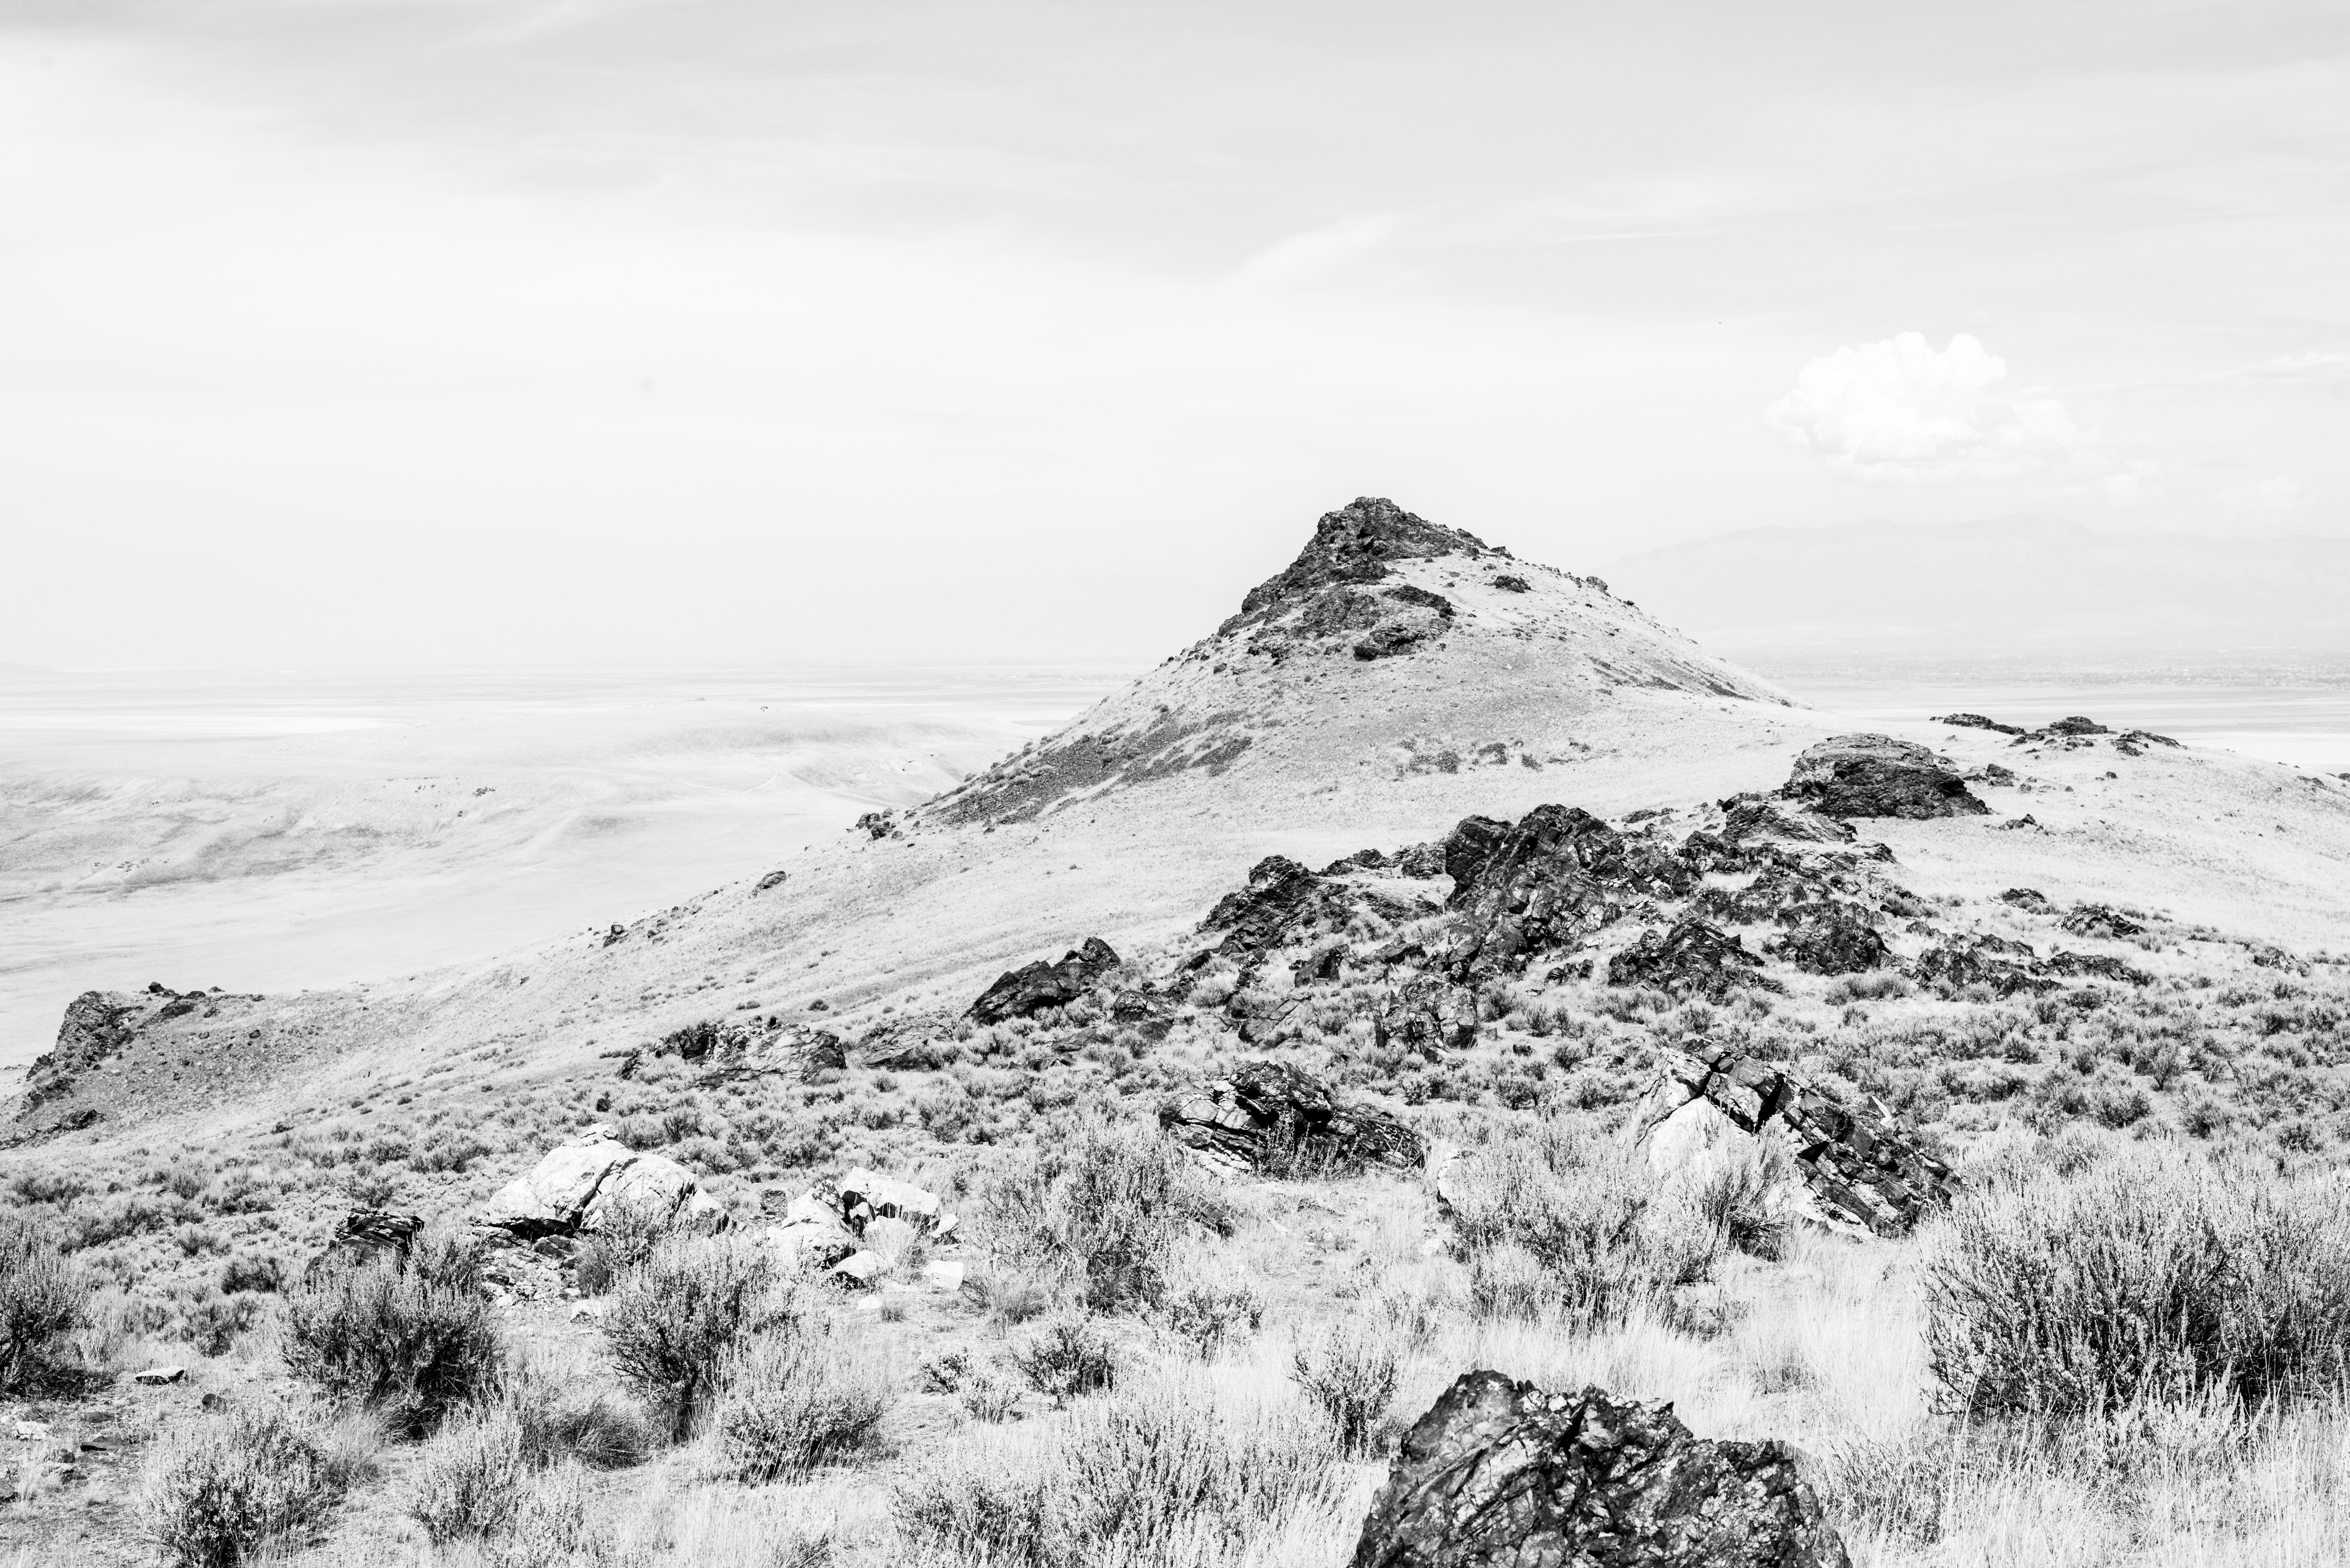
sea, rock, mountain, snow, winter, black and white, hill, monochrome, ridge, summit, geology, plateau, fell, landform, monochrome photography, geographical feature, mountainous landforms, geological phenomenon